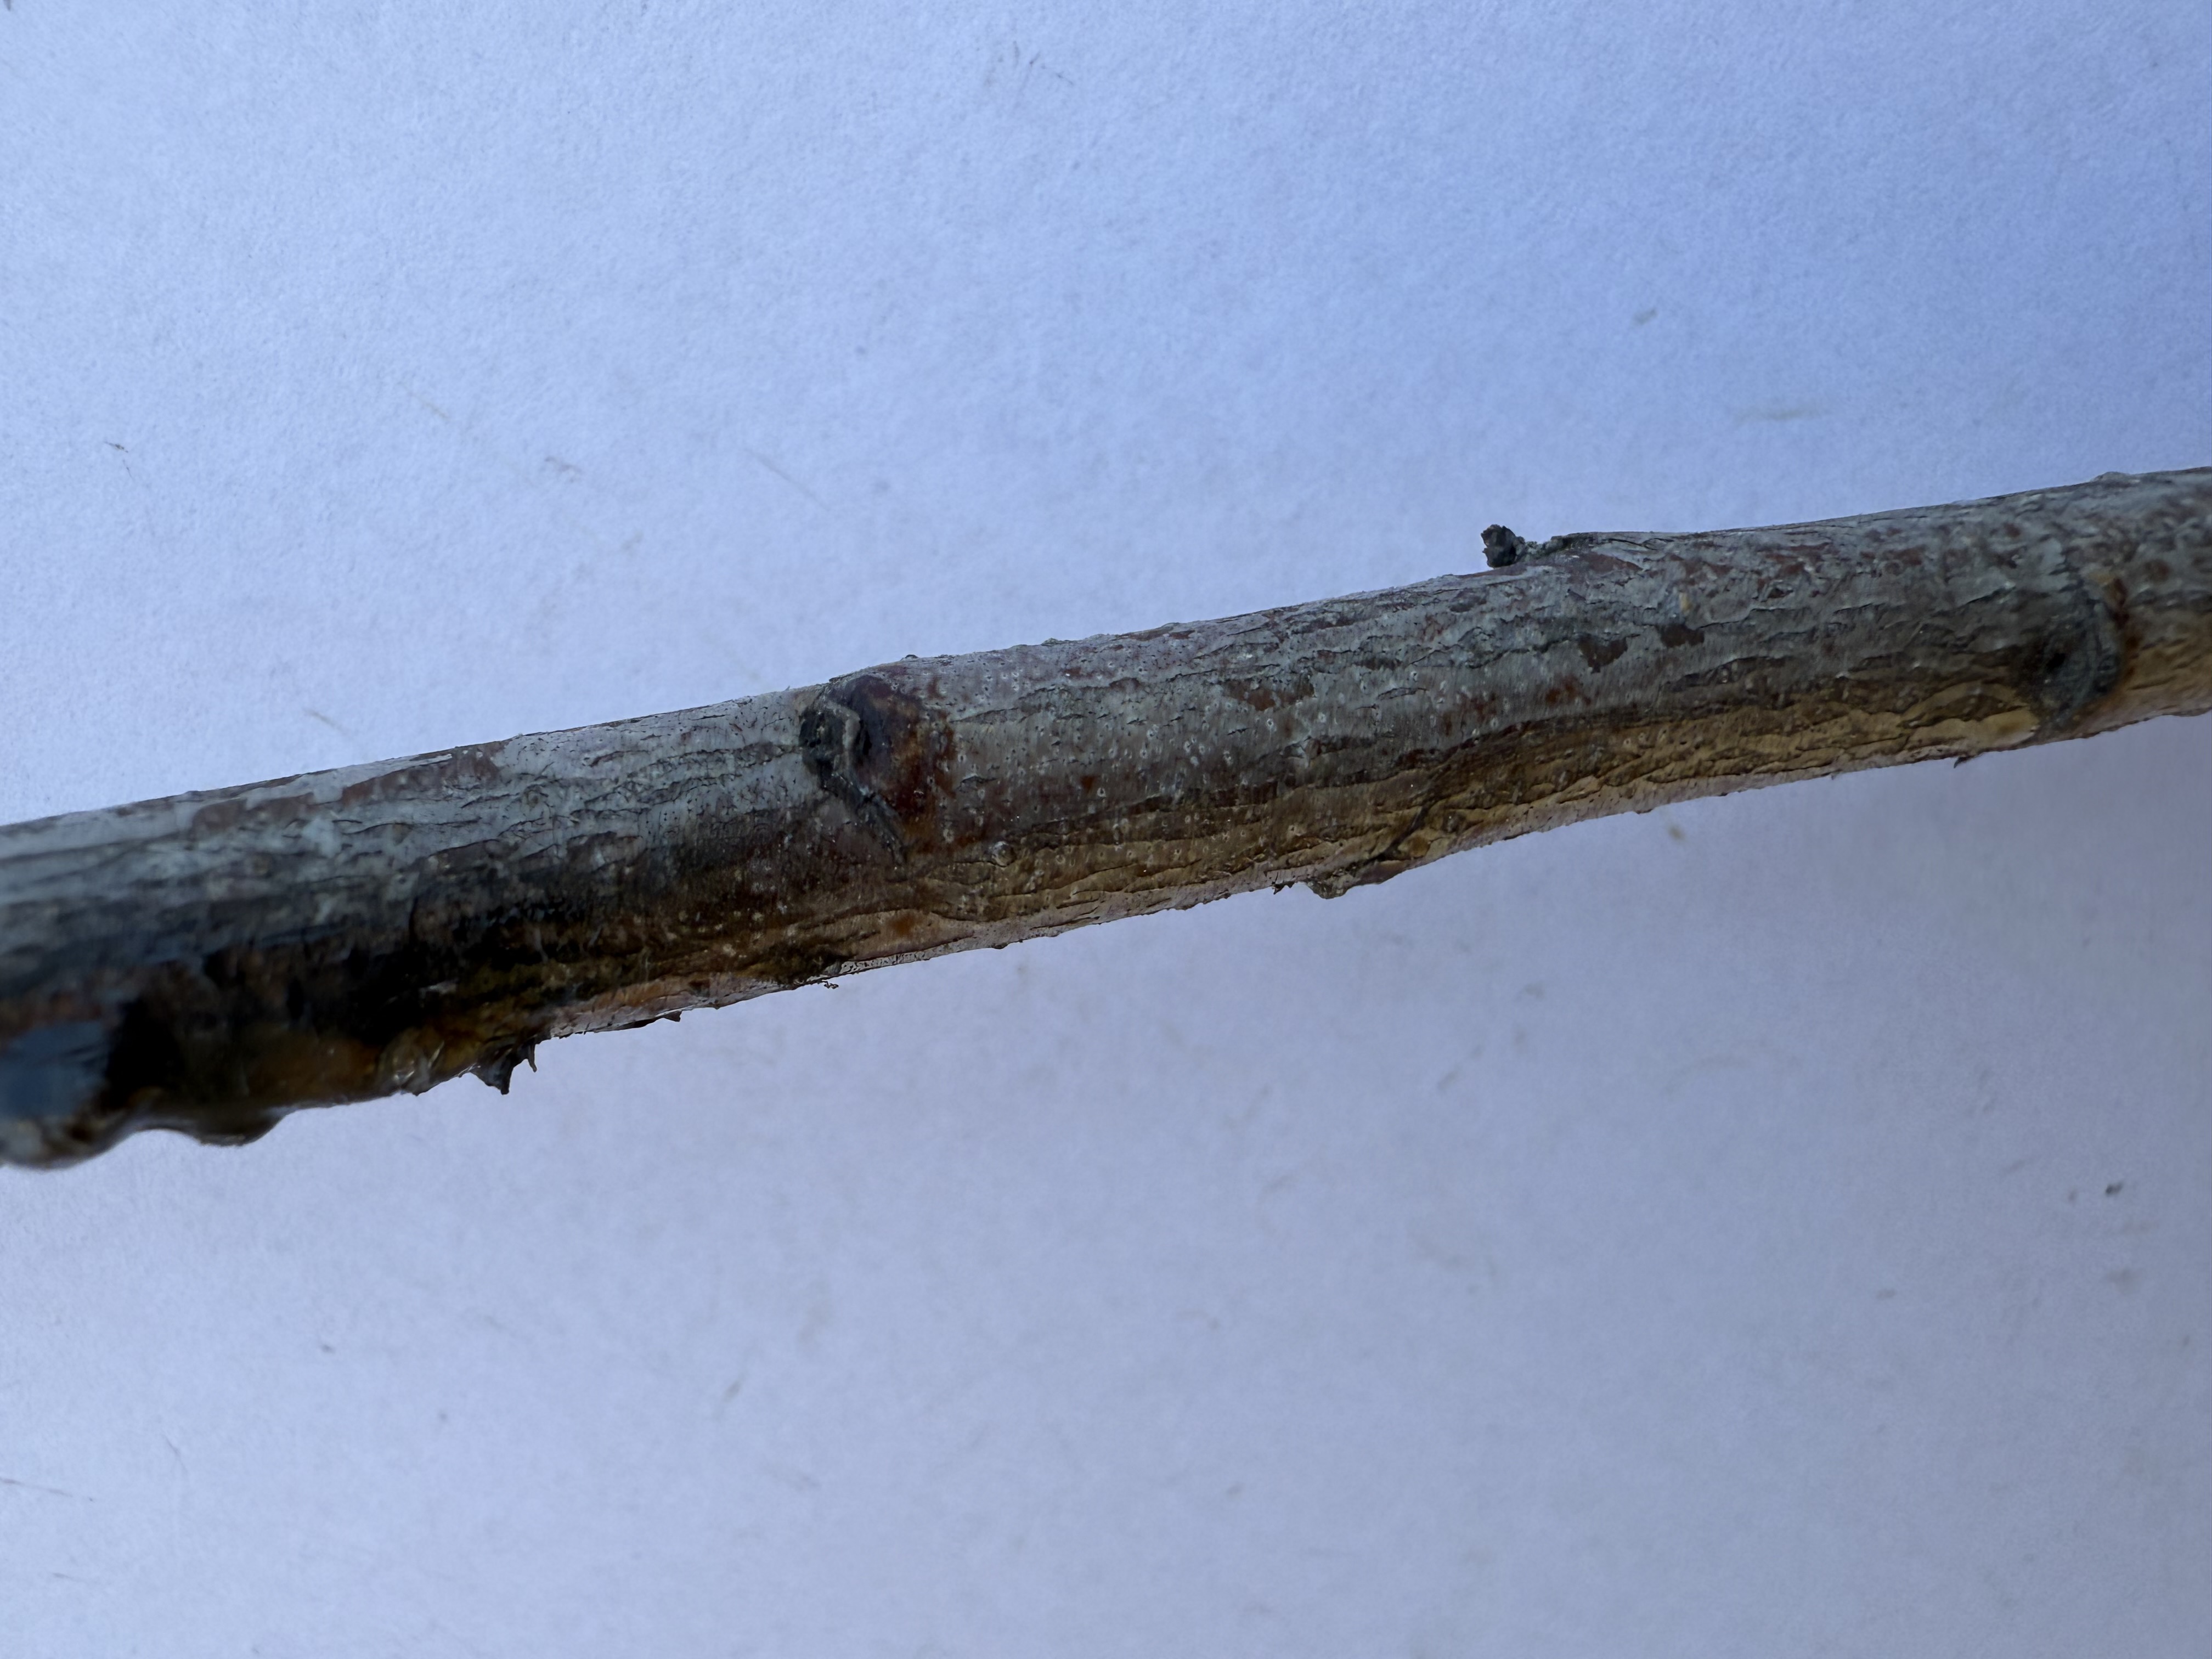
Variety: Red Haven Peach